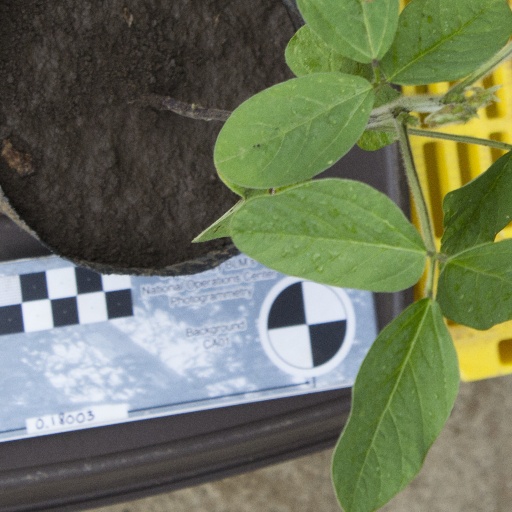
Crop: soybean